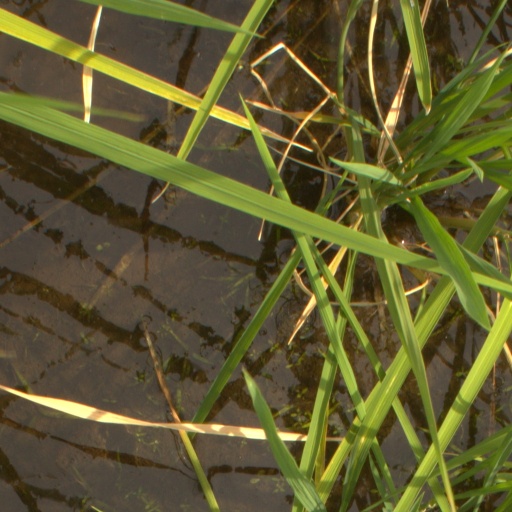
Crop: rice